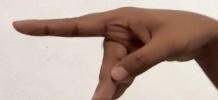
ASL sign: P